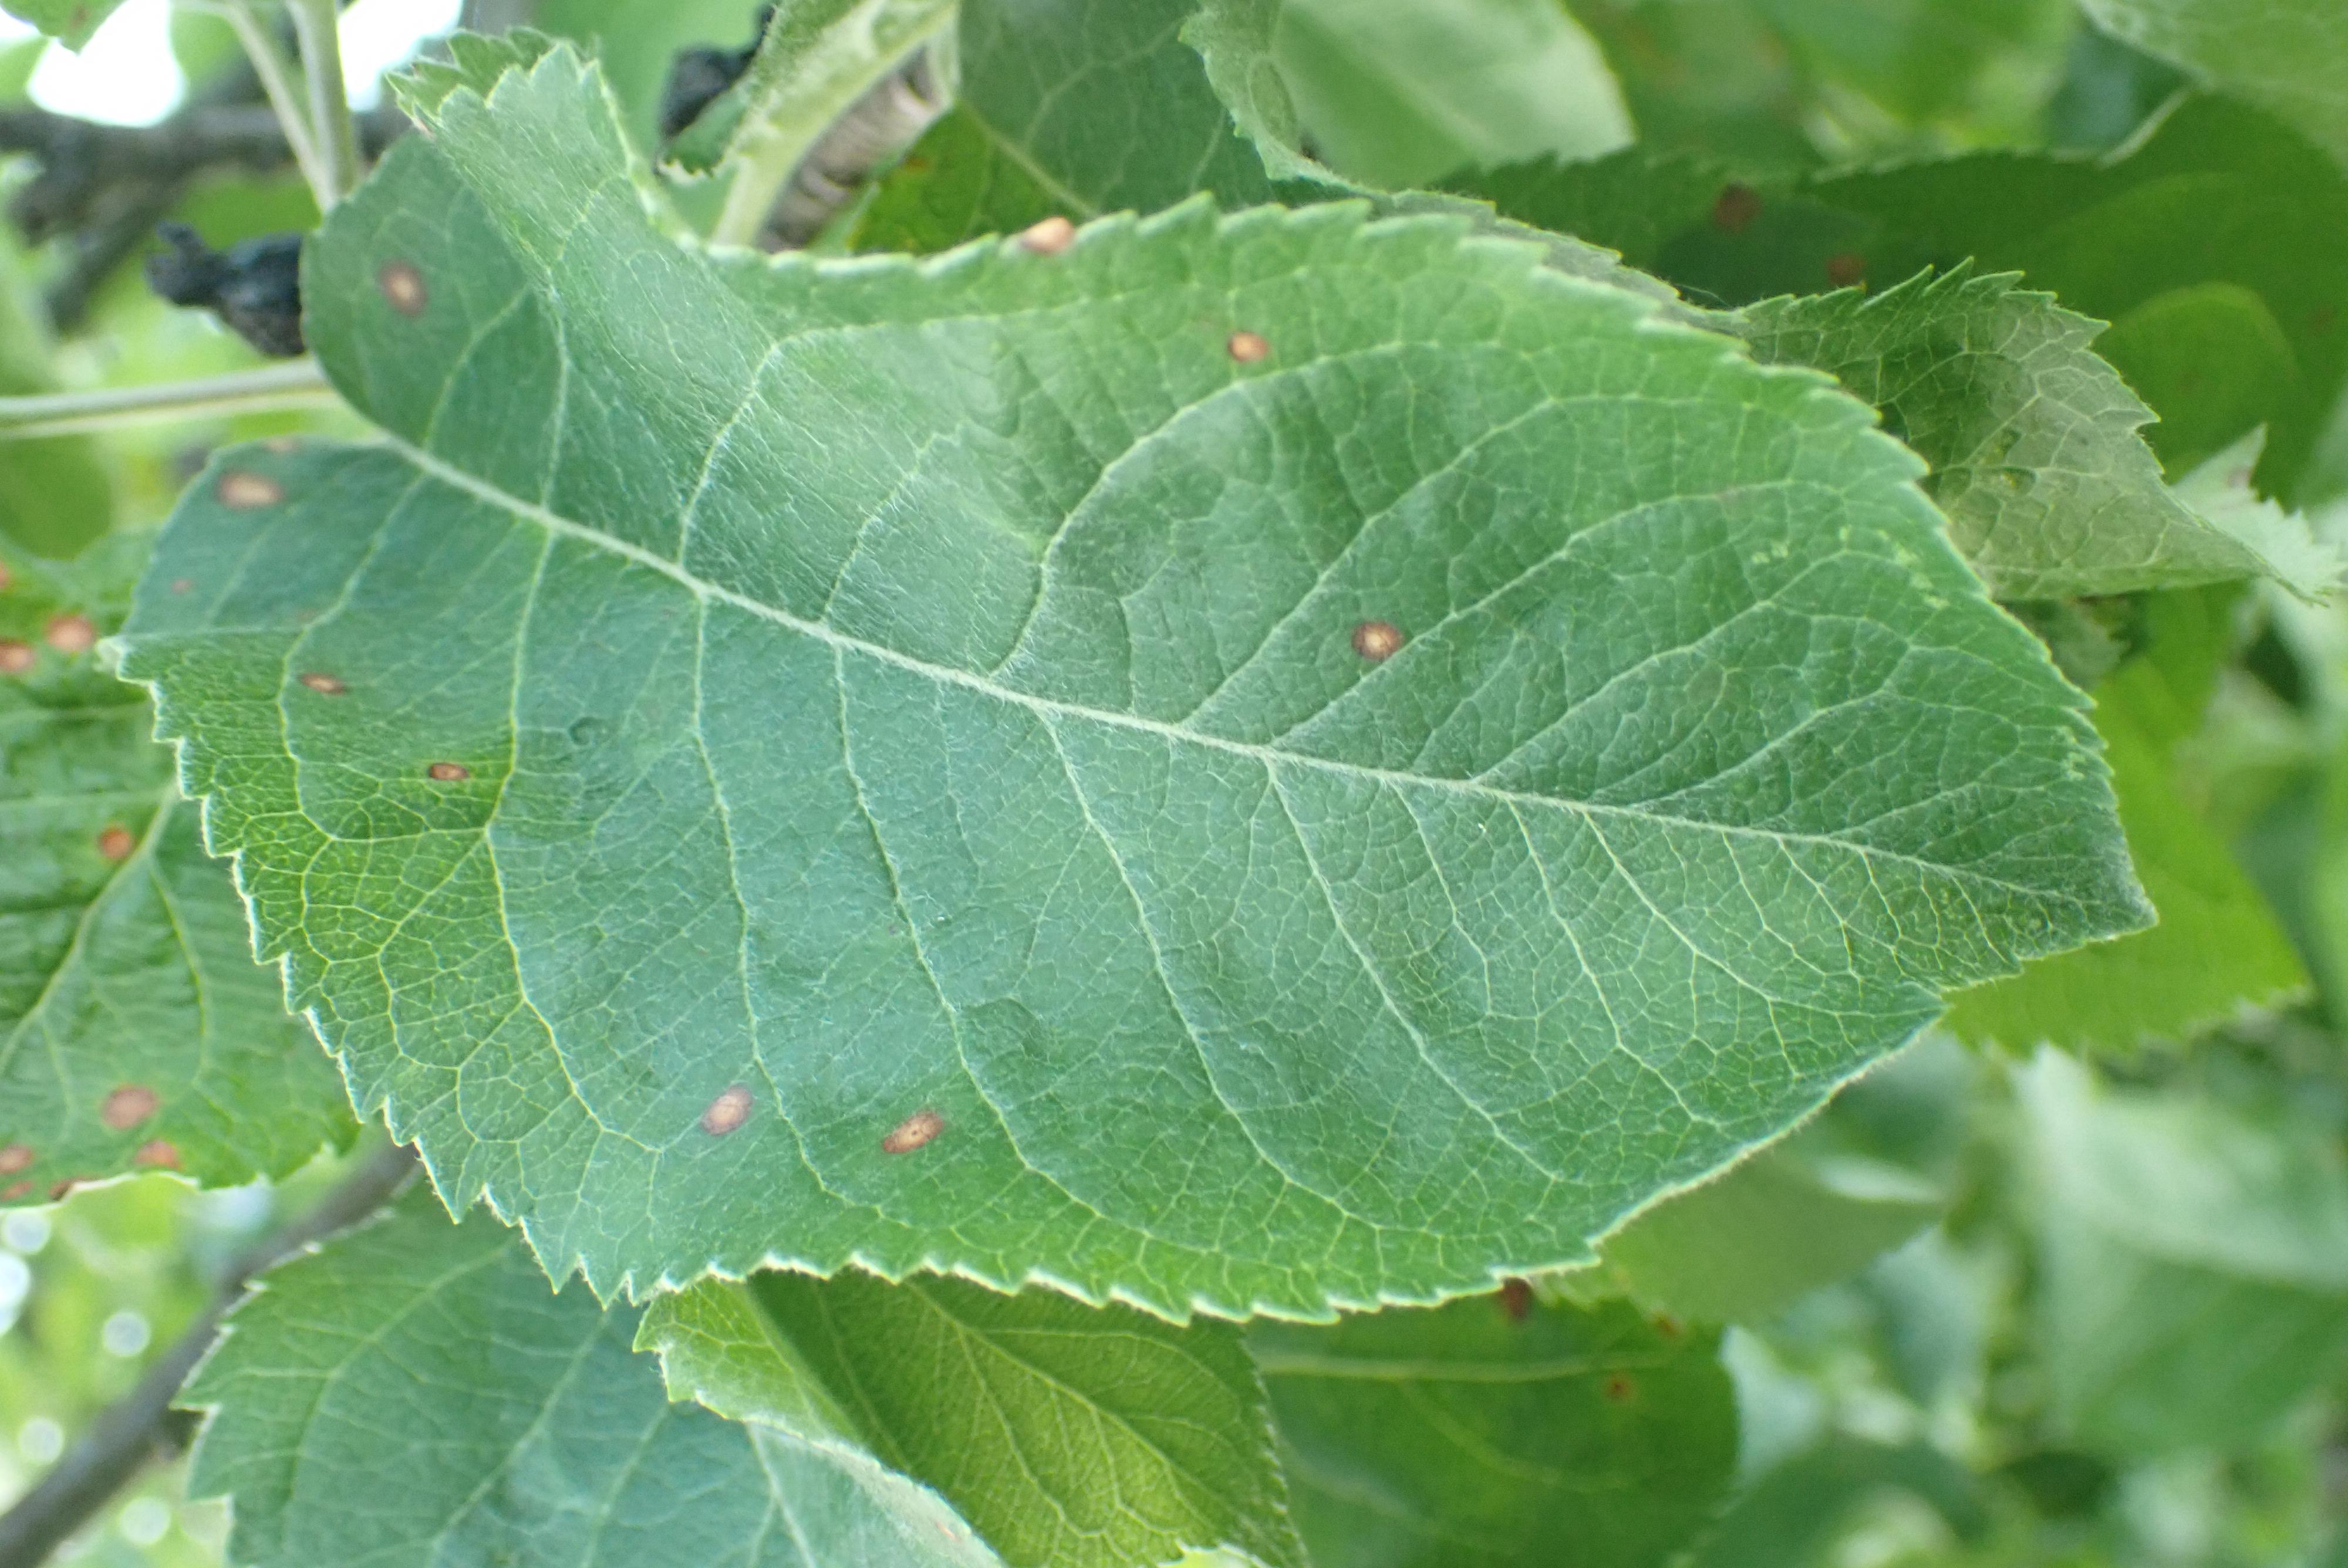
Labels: frog_eye_leaf_spot